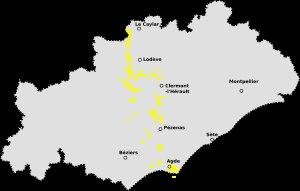
Le complexe volcanique d'Agde se trouve à l'extrémité d'une série volcanique disposée selon un axe nord-sud depuis le Cézallier, le Cantal, l'Aubrac, les Causses et l'Escandorgue pour finir sur la rive méditerranéenne.
Agde est une commune française située dans le département de l'Hérault, en région Occitanie.